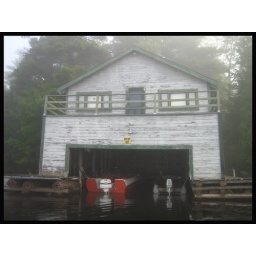
boat house in fog